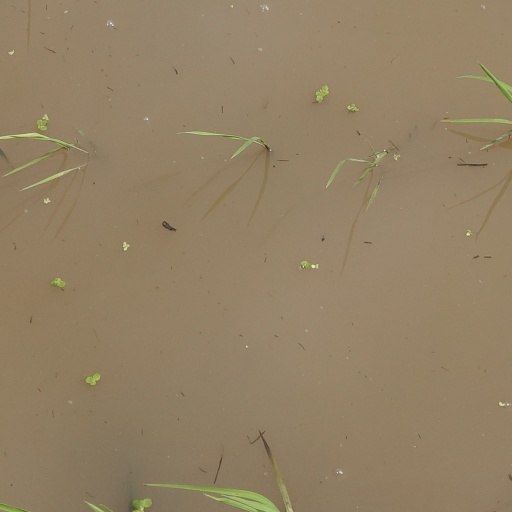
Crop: rice